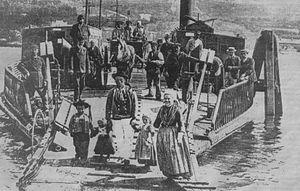
La cale du Passage au Relecq (photo prise avant 1920)
Le Relecq-Kerhuon [lə ʁəlɛk kɛʁyɔ̃] est une commune française du département du Finistère, en région Bretagne.